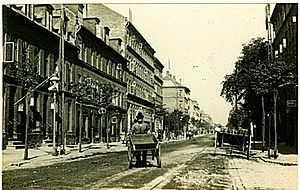
Godthåbsvej
Godthåbsvej omkring 1899.
Godthåbsvej er en vej på Frederiksberg i København, der går fra Falkoner Allé til Bellahøjvej. Vejen ligger i forlængelse af Rolighedsvej og Rosenørns Allé.